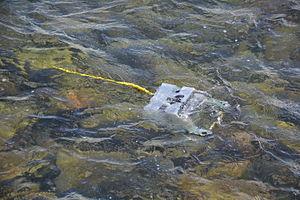
Open ROV construit par la Fondation Explore -premier baptême en mer
OpenROV est le nom d'un projet en cours de développement, diffusion et large utilisation d'un petit véhicule télécommandé subaquatique léger. Il est conçu en « open-source » et « matériel libre » distribué sous licence libre. Ce projet est en cours de développement dans le monde.